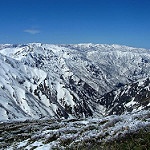
Scene: Outdoor